Anti Liiv

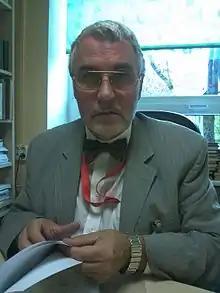
Anti Liiv

Anti Liiv (born 16 March 1946 in Kuressaare) is an Estonian psychiatrist, psychologist and politician. He was a member of VIII and IX Riigikogu, representing the Estonian Centre Party.